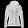
Label: Coat